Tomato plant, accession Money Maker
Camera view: vertical (180 deg); turntable rotation: 0 degrees
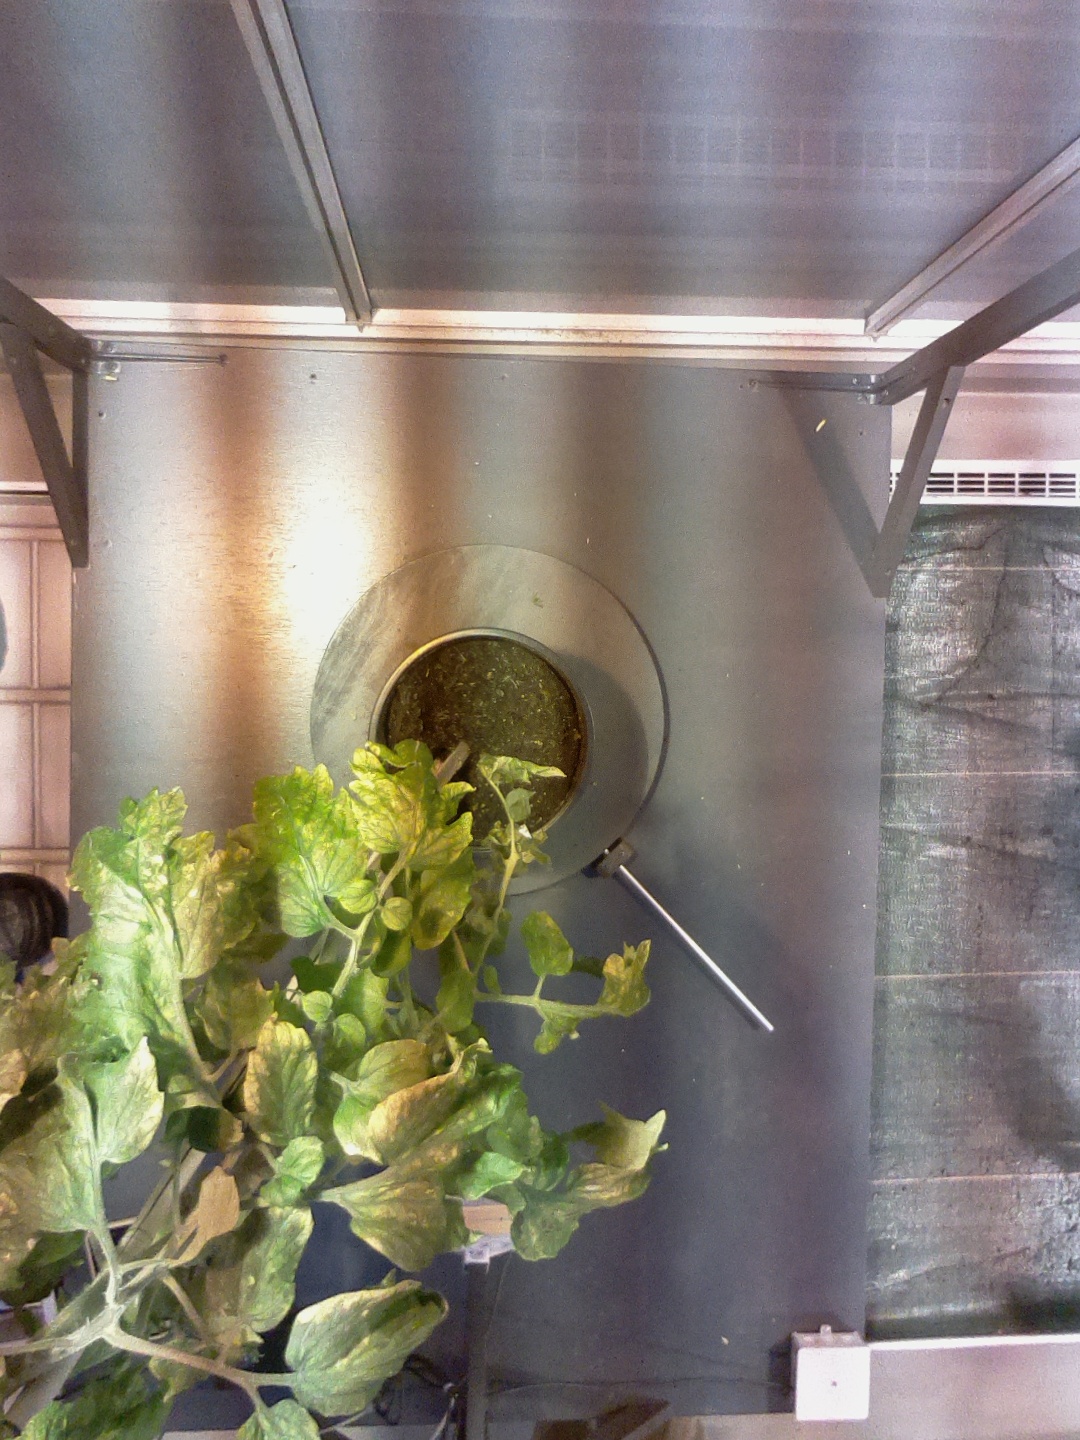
BBCH growth stage 76: 60%-70% of final fruit size